Sal Maglie

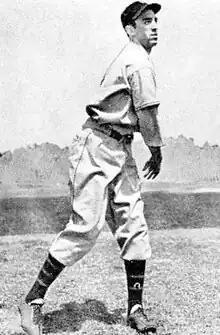
Sal Maglie as a member of the Buffalo Bisons in 1940.

Maglie began his professional career with Buffalo in 1938, appearing in five games and posting a 3.75 earned run average (ERA) while losing his only decision. He spent a full season with Buffalo in 1939, pitching in 39 games (eight starts) but posting a 4.99 ERA and a 3–7 record. In 1940, he struggled to an 0–7 record and a 7.17 ERA in 23 games (five starts) before asking to be sent to a lower-level minor league circuit in order to hone his skills.